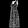
Label: Dress